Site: saxony
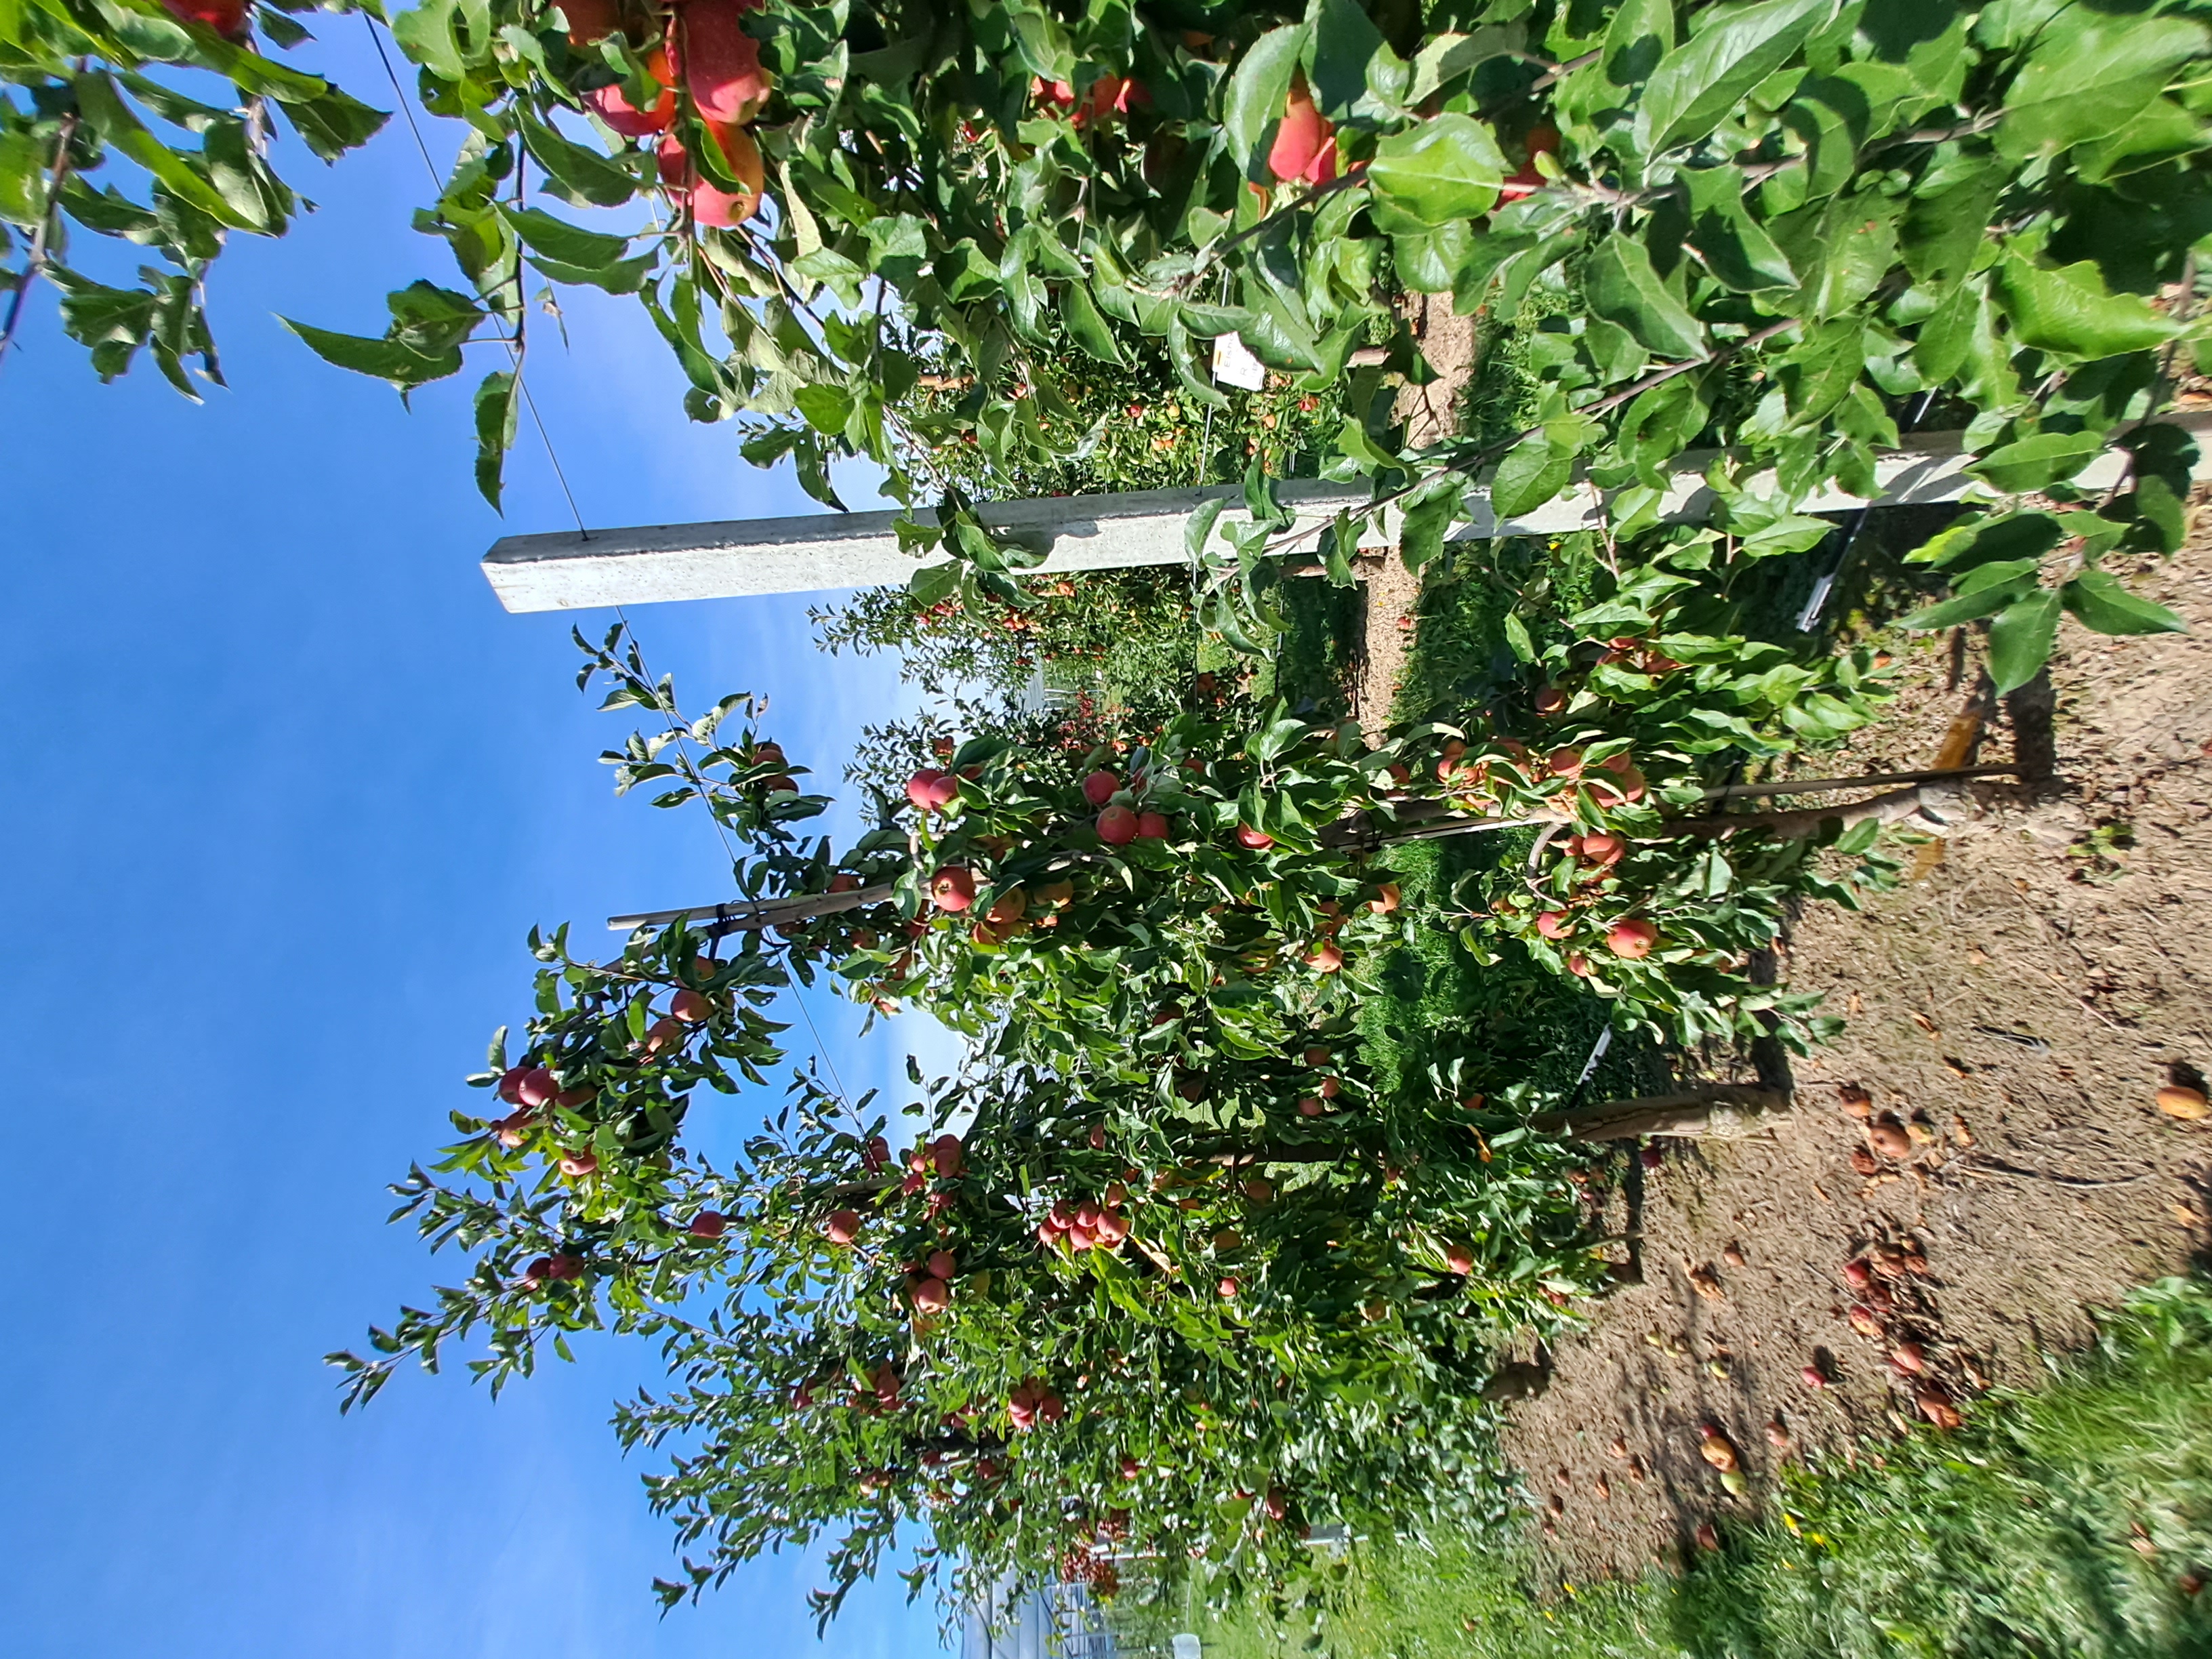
Growth stage (BBCH 87): Maturity of fruit and seed